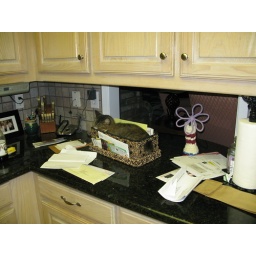
cat in a basket